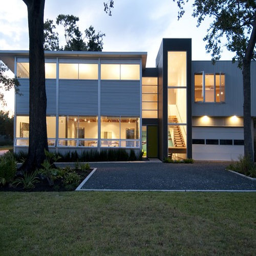
example of a trendy metal exterior home design